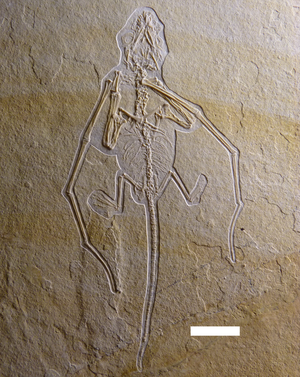
Bellubrunnus est un genre éteint de ptérosaures, découvert dans le Jurassique supérieur du sud de l'Allemagne.